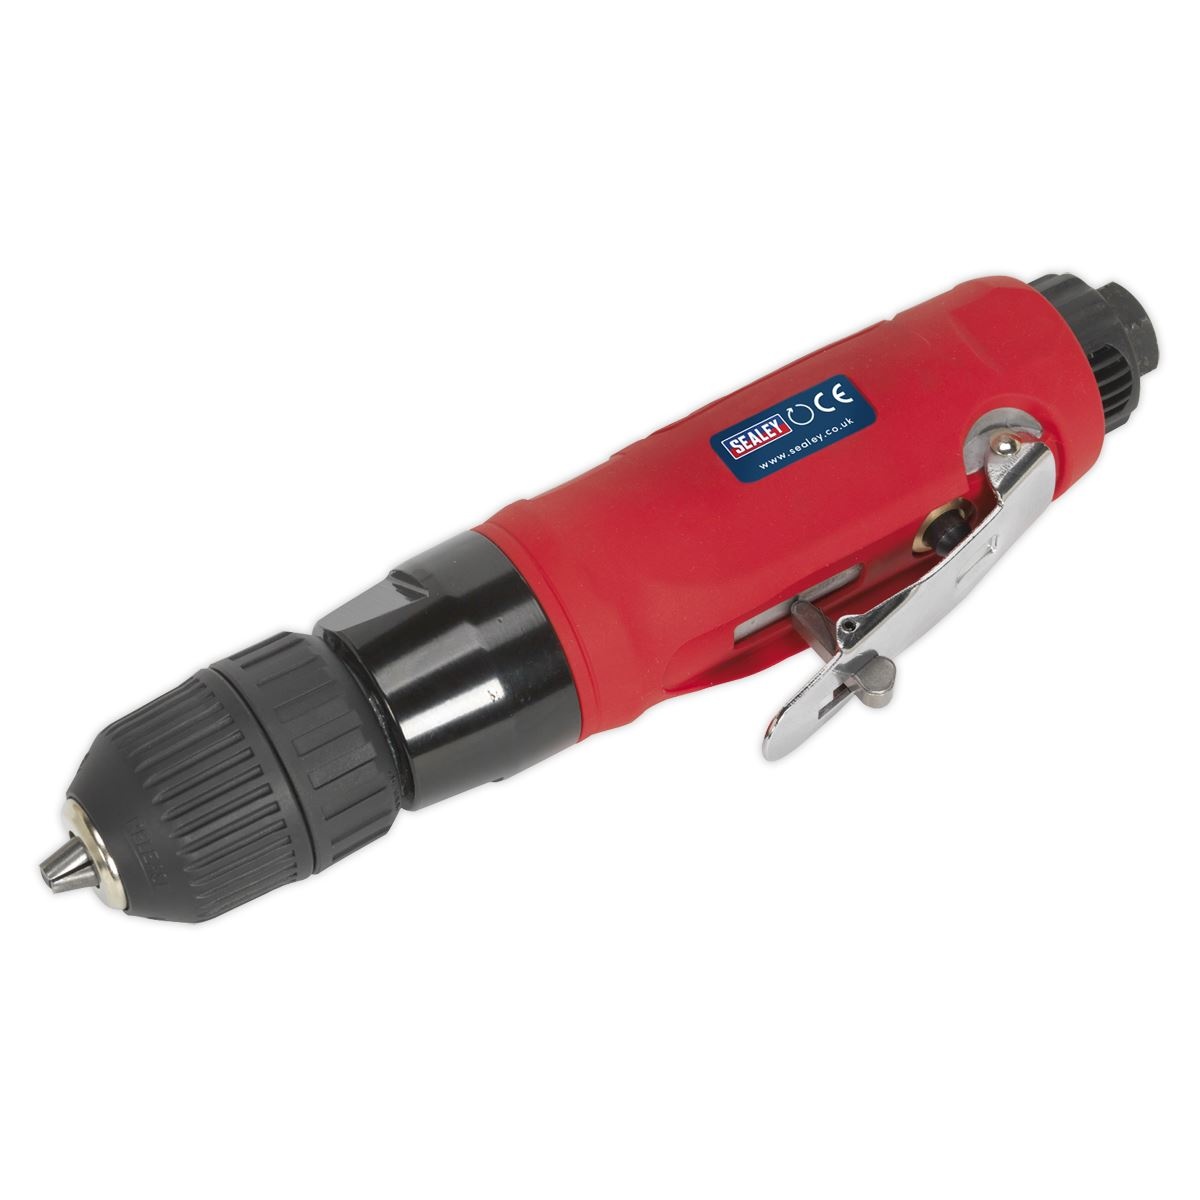
Sealey GSA232 Air Drill Straight with Ø10mm Keyless Chuck
/* Minimal, safe CSS scoped to this block */ .lw-wrap { font-family: Arial,Helvetica,sans-serif; font-size:14px; line-height:1.5; color:#111; } .lw-short { color:#000; margin:0 0 12px; } .lw-specs { border:1px solid #e5e7eb; border-radius:10px; background:#fff; padding:12px 12px 8px; margin-top:6px; } .lw-list { margin:0; padding-left:18px; list-style:disc; color:#111; } /* Hide any empty feature rows (needs modern browsers, which Shopify customers use) */ .lw-list li:has(> span:empty) { display:none; } /* Hide warranty block if value is empty */ .lw-warranty:has(.lw-wv:empty) { display:none; } /* Optional: tighten extra blank space if many empties */ .lw-list li { margin:0 0 .45rem; } Textured grip and lightweight aluminium alloy housing provide comfort and control. Powerful air motor provides smooth operation under load. Exhaust outlet adjusts 360°, keeping airflow away from operator. Fitted with safety release trigger control to prevent accidental operation. Fitted with Ø10mm Jacobs keyless chuck for fast bit changes. Air Consumption: 4cfm Air Inlet Size: 1/4"BSP Brand: Generation Chuck Size: Ø10mm Free Speed: 2500rpm Nett Weight: 0.95kg Noise Power/Pressure: 104/93dB(A) Operating Pressure: 90psi Vibration/Uncertainty: 2.5/1.25m/s² Manufacturer’s Warranty: 1 Year
Brand: Sealey
Category: Hardware > Tools > Drills > Pneumatic Drills